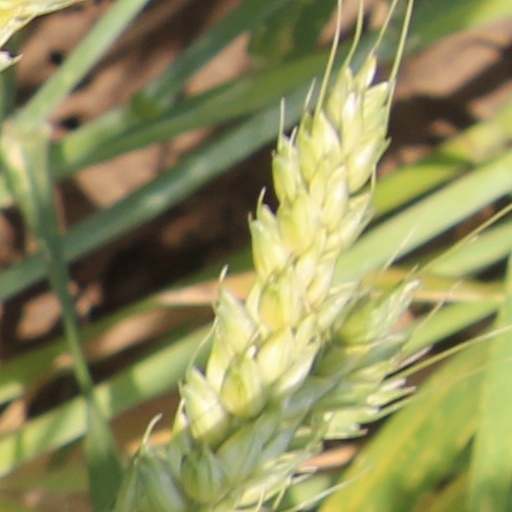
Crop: wheat